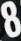
Number: 8